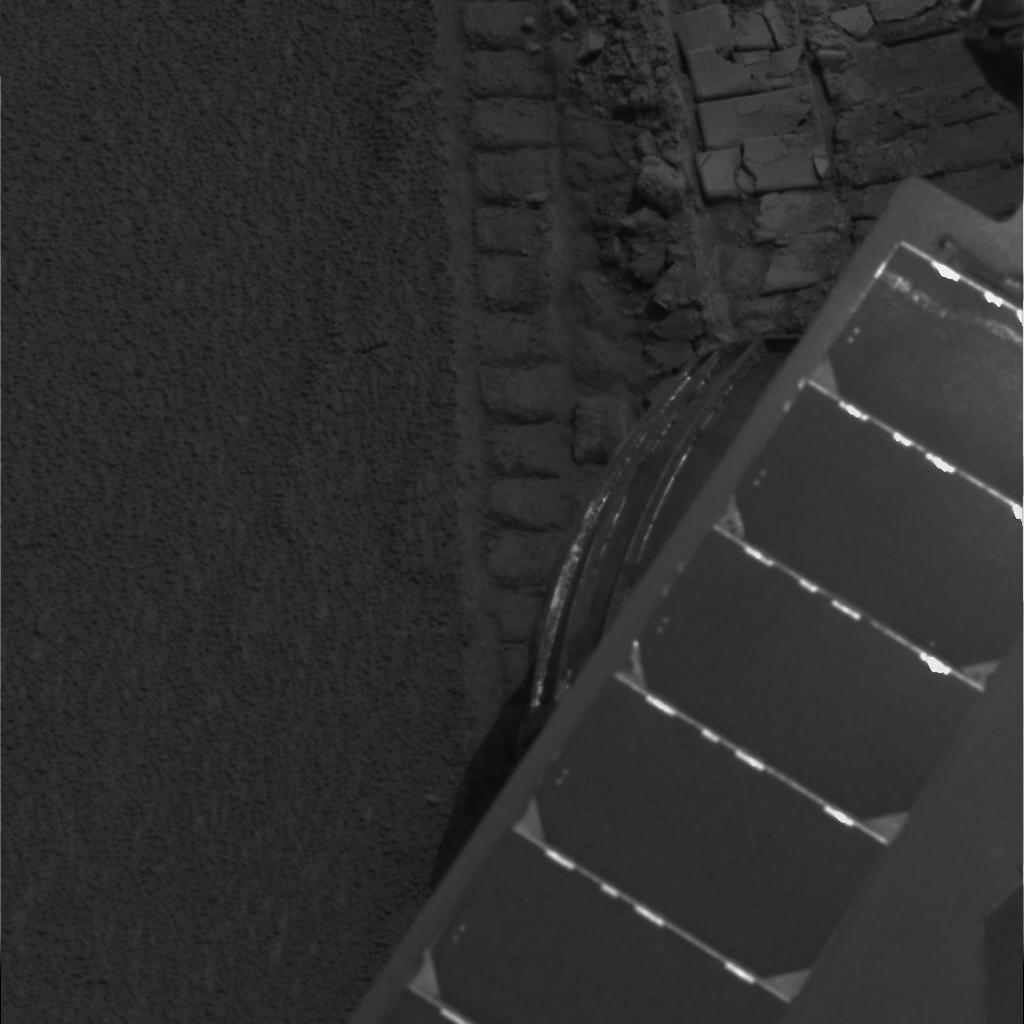
Surface features visible: Rover Deck, Rover Tracks, Soil, Spherules, Nearby Surface, Rover Parts